Grantchester Road

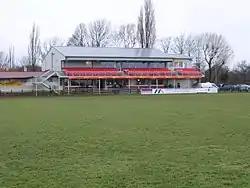
Pavilion at West Renault Park

Grantchester Road is a rugby stadium in Cambridge, England. Situated on Grantchester Road, off Barton Road in the southwest of Cambridge, it is the home ground of Cambridge R.U.F.C., and is also used by University of Cambridge Rugby League Club.